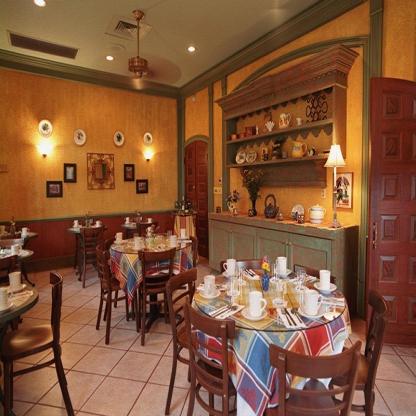
Scene: Indoor